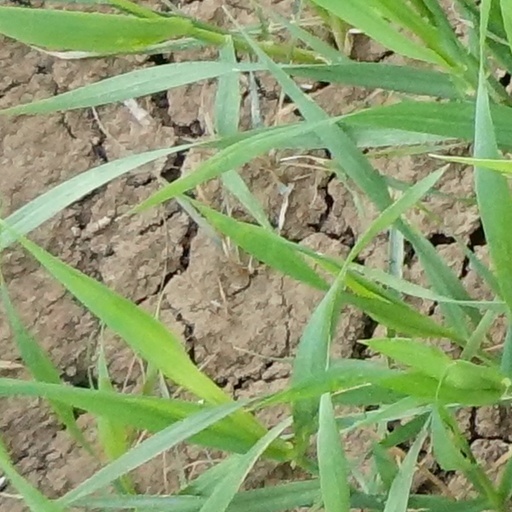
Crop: wheat